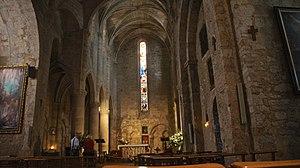
L'église Notre-Dame-de-l'Assomption est une église romane située à Moustiers-Sainte-Marie dans le département français des Alpes-de-Haute-Provence et la région Provence-Alpes-Côte d'Azur.